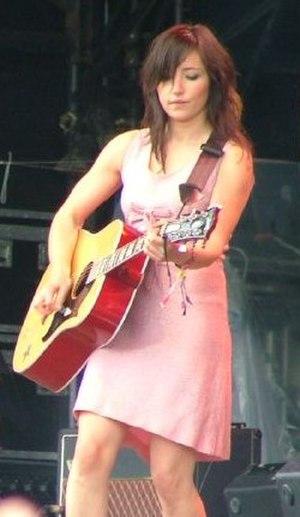
Kate Victoria Tunstall, dite KT Tunstall, née le 23 juin 1975 à Édimbourg, est une auteure-compositrice-interprète, guitariste et pianiste britannique. Elle a été remarquée par le public lors de son passage dans Later… with Jools Holland avec le titre Black Horse And The Cherry Tree. Grâce à cette apparition, son premier album solo Eye To The Telescope a connu un succès mondial.